Titan (Jean Paul novel)

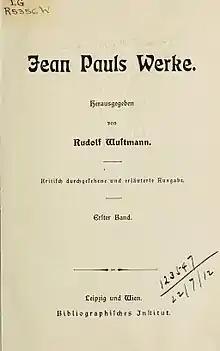
"Titan", I

Divided not into chapters but into "jubilees" and "cycles", "Titan" comprises some 900 pages and tells the story of the education of the hero Albano de Cesara, his transformation from a passionate youth into the mature man who ascends the throne of the small principality of Pestitz.